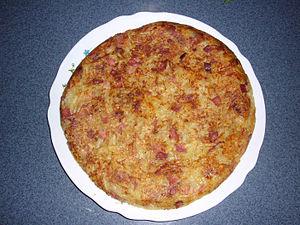
La râpée est une galette de pommes de terre revenue à la poêle. Il en existe plusieurs variantes : elle peut être fine ou épaisse, et comprendre ou non des œufs.